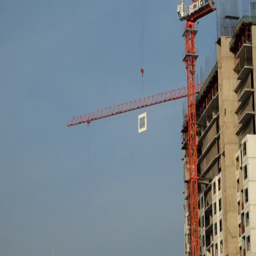
builder works at against background of the construction site high - rise buildings